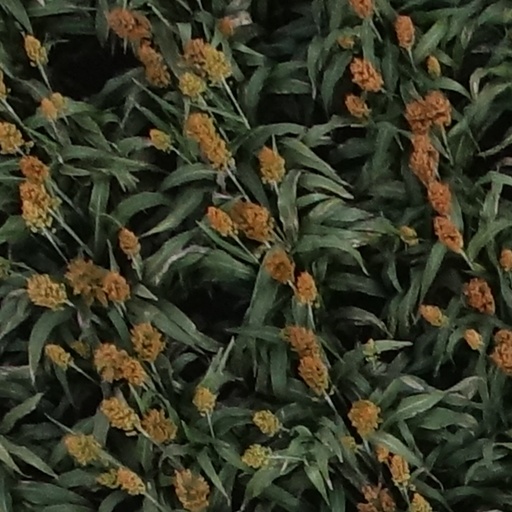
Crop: sorghum